The Late Mattia Pascal

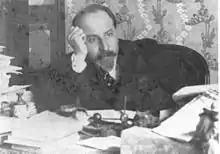
Luigi Pirandello in 1906, two years after the novel's release.

The protagonist, Mattia Pascal, finds that his promising youth has, through misfortune or misdeed, dissolved into a dreary dead-end job and a miserable marriage. His inheritance and the woman he loved are stolen from him by the same man, his eventual wife and mother-in-law badger him constantly, and his twin daughters, neglected by their mother, can provide him with joy only until an untimely death takes them. Death robs him even of his beloved mother.